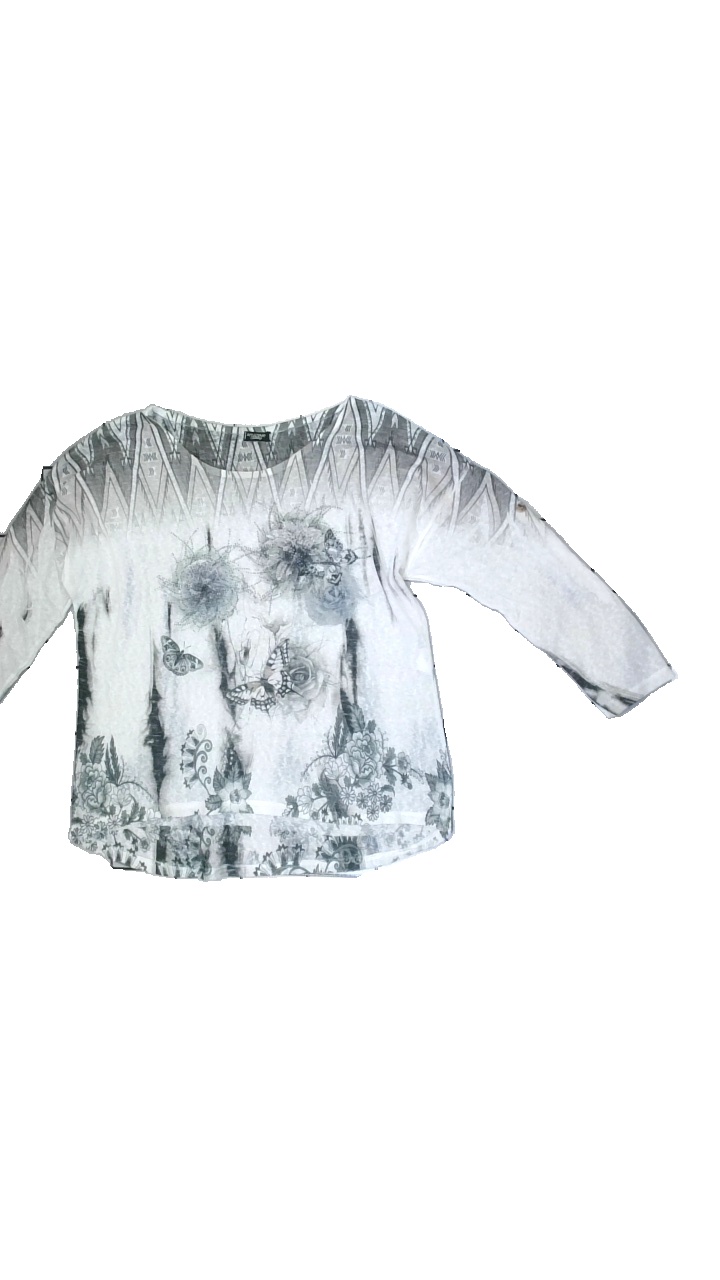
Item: Blouse (Ladies)
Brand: Amazeme
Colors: Multicolor, White, Grey, Green
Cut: Regular, C-collar
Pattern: Floral print
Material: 100%polyester
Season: Spring
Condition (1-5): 3
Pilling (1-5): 3
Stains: Minor
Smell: Minor
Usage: Export
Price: <50